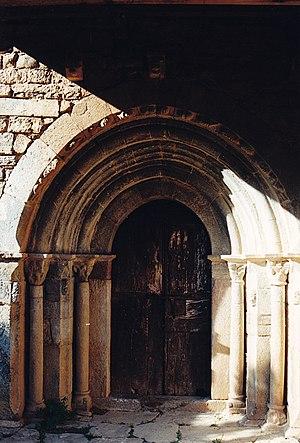
Espagne - Catalogne - Basse-Cerdagne - Isòvol - Église Saint-Pierre d'Olopte This is a photo of a building indexed in the Catalan heritage register as Bé Cultural d'Interès Local (BCIL) under the reference IPA-7742.
L'église Saint-Pierre d'Olopte est une église romane située à Olopte, village dépendant de la commune espagnole d'Isòvol dans la comarque de Basse-Cerdagne en Catalogne.